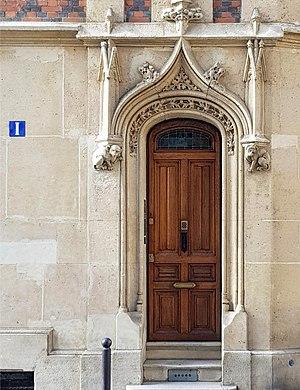
Entrée du 1 rue Greuze, Paris 16e. Immeuble néo-gothique construit en 1883.
La rue Greuze est une voie du 16ᵉ arrondissement de Paris, en France.